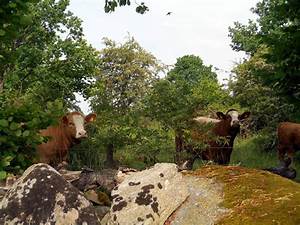
Label: mucca